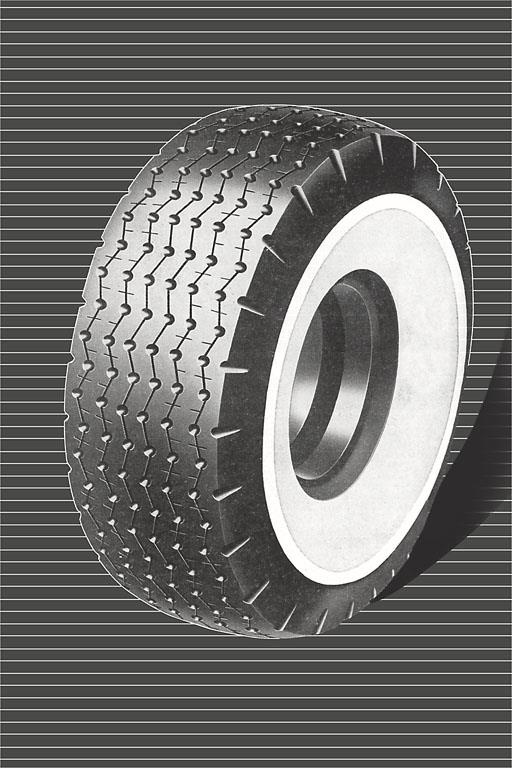
AM-621 Industrial Tire - Vintage Image
Postcard Just like the postcards of yesteryear! 3.5" x 5.5" Pack of 20 Greeting Card Blank Inside Bagged with an envelope 4.5" x 6.25" Pack of 6 Magnet Badge-style magnet 2.5" x 3.5" Pack of 6 Art Print Bagged with a backing board 12.5" x 18" Individual Print Sticker Die-cut vinyl sticker on backing 3.5" x 5.5" Pack of 12
Brand: Found Image Press
Category: Arts & Entertainment > Hobbies & Creative Arts > Arts & Crafts > Art & Crafting Tools > Textile Craft Machines > Spinning Wheels